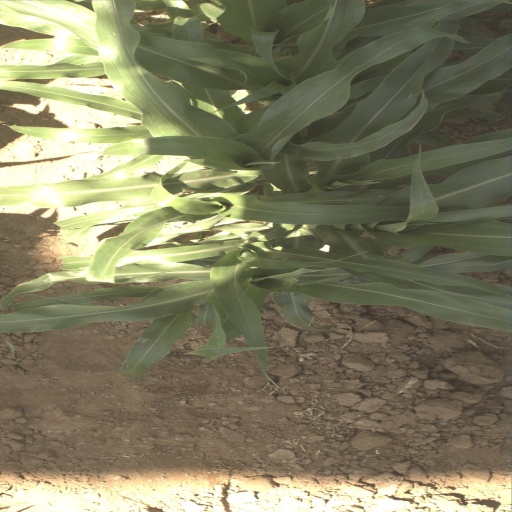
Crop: sorghum